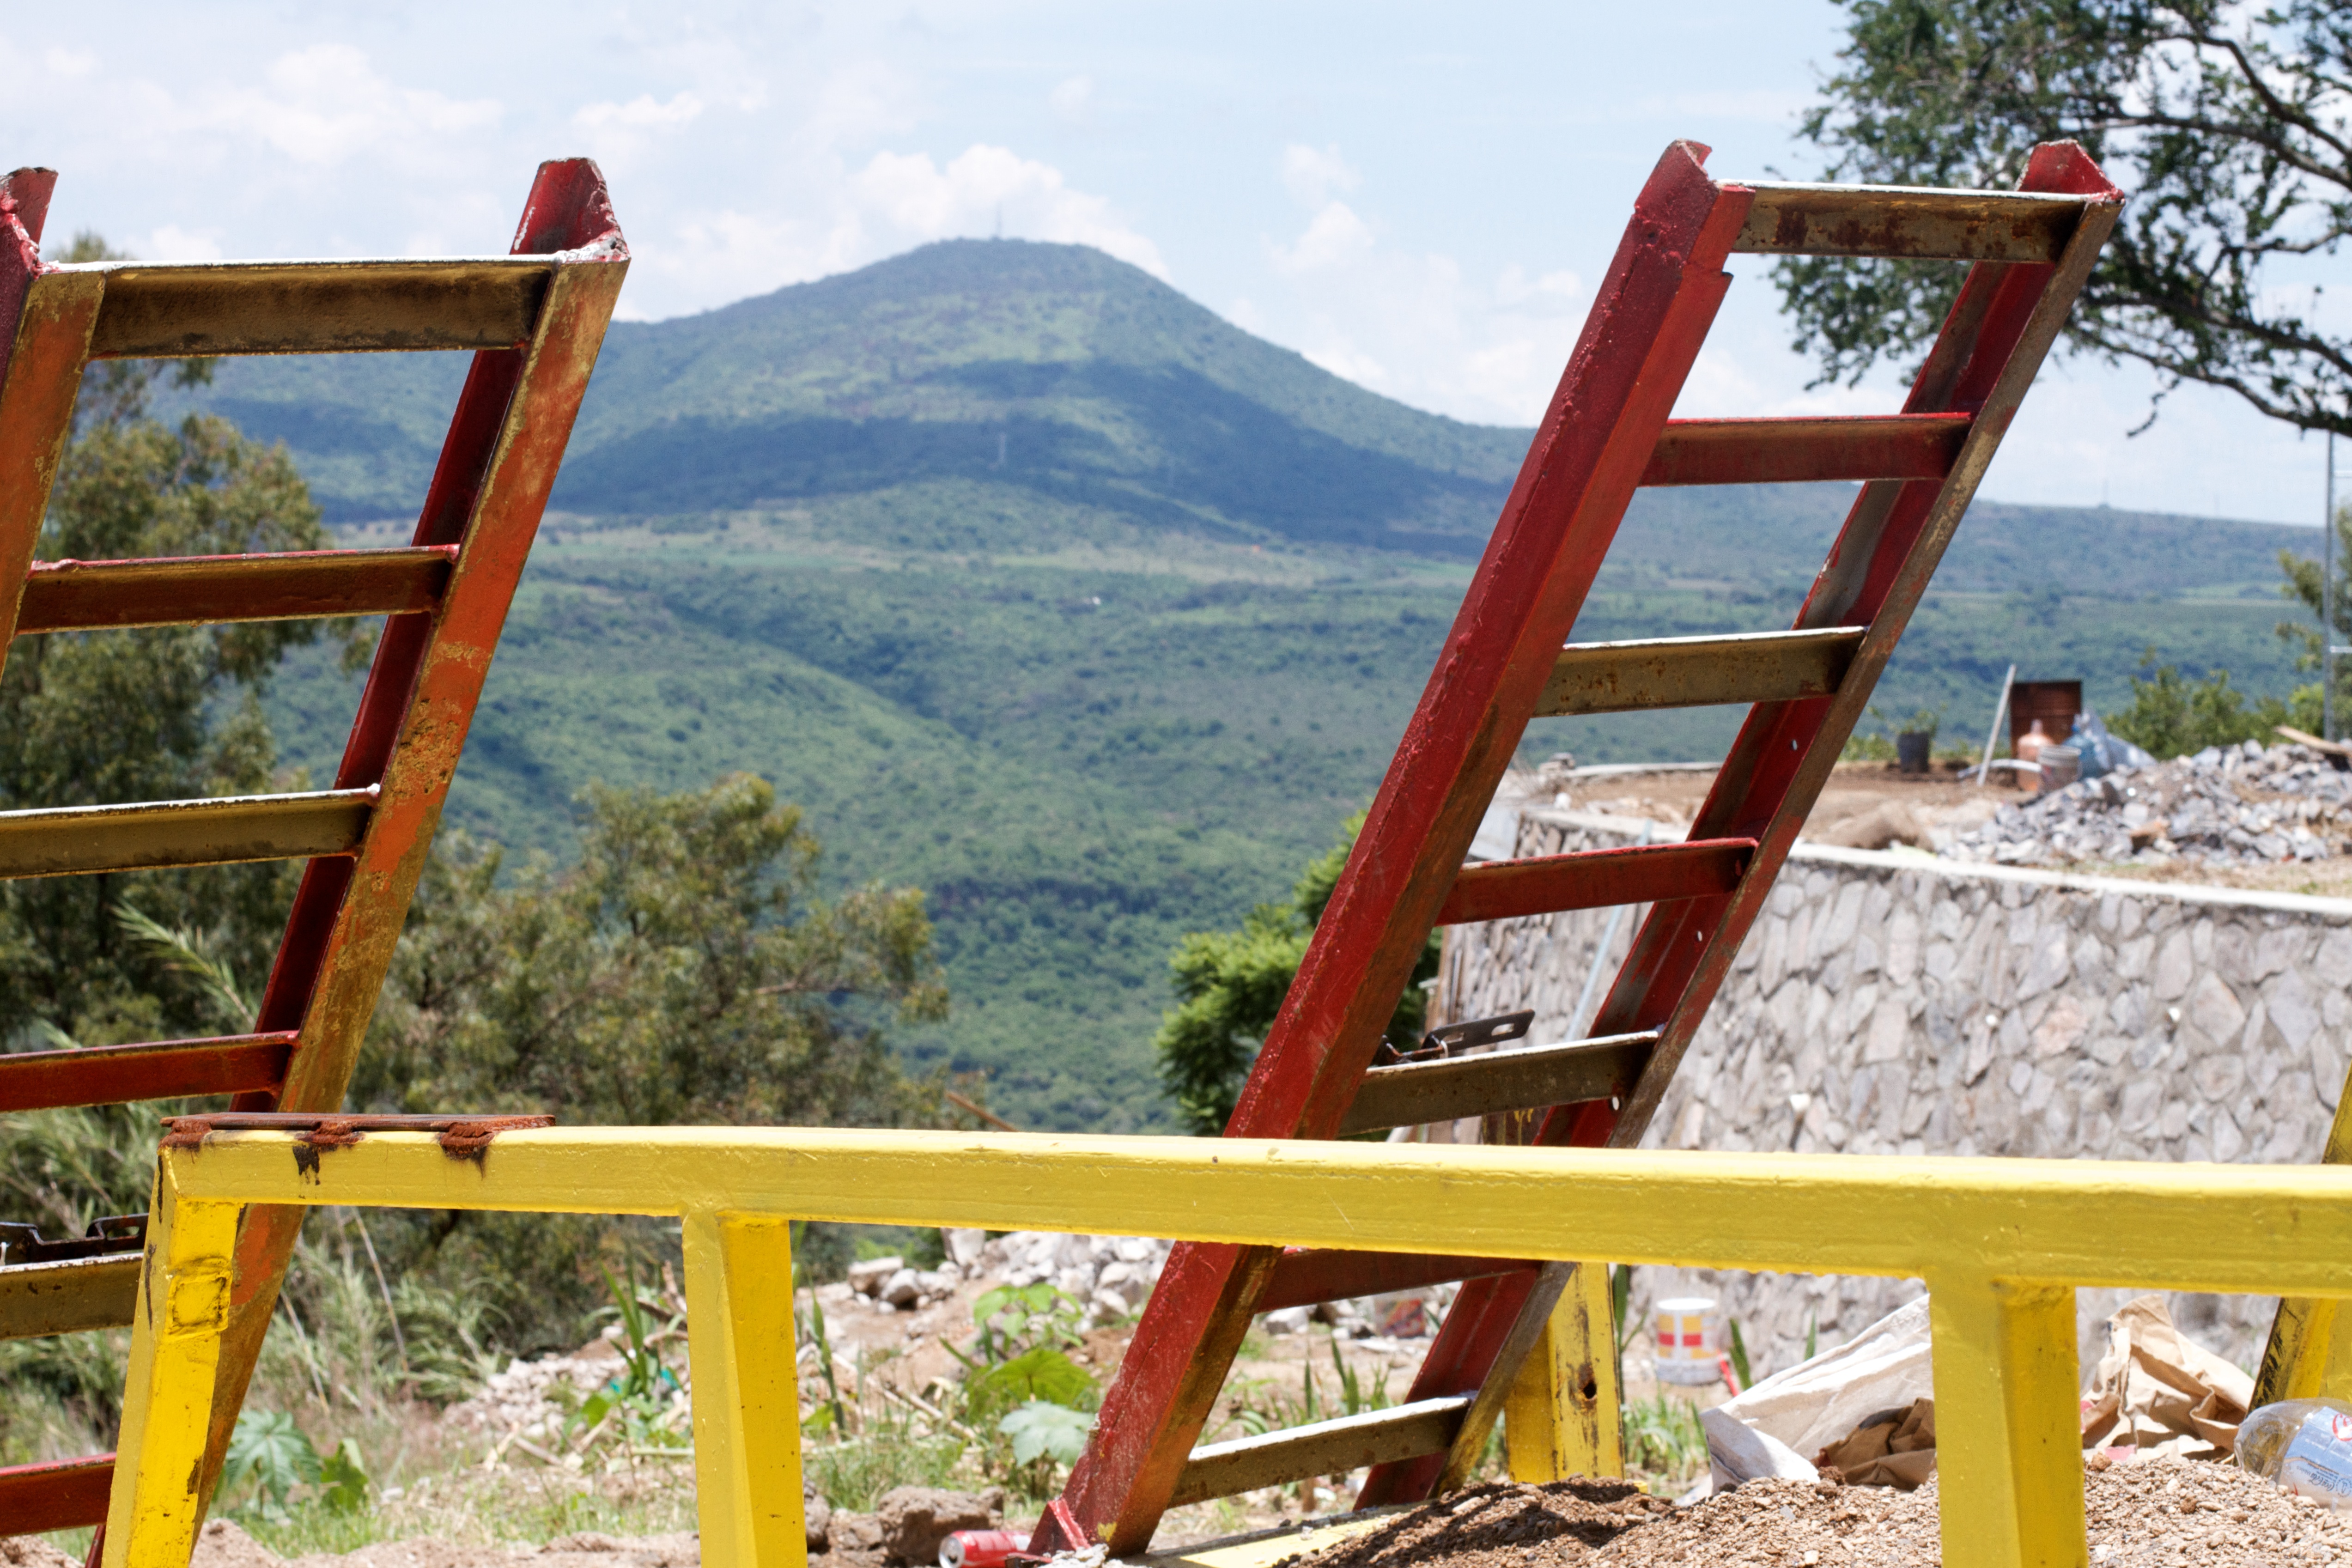
cottage, playground, outdoor play equipment